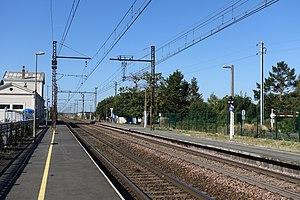
Quais de la gare de Mer
La gare de Mer est une gare ferroviaire française de la ligne de Paris-Austerlitz à Bordeaux-Saint-Jean, située sur le territoire de la commune de Mer, dans le département de Loir-et-Cher, en région Centre-Val de Loire.